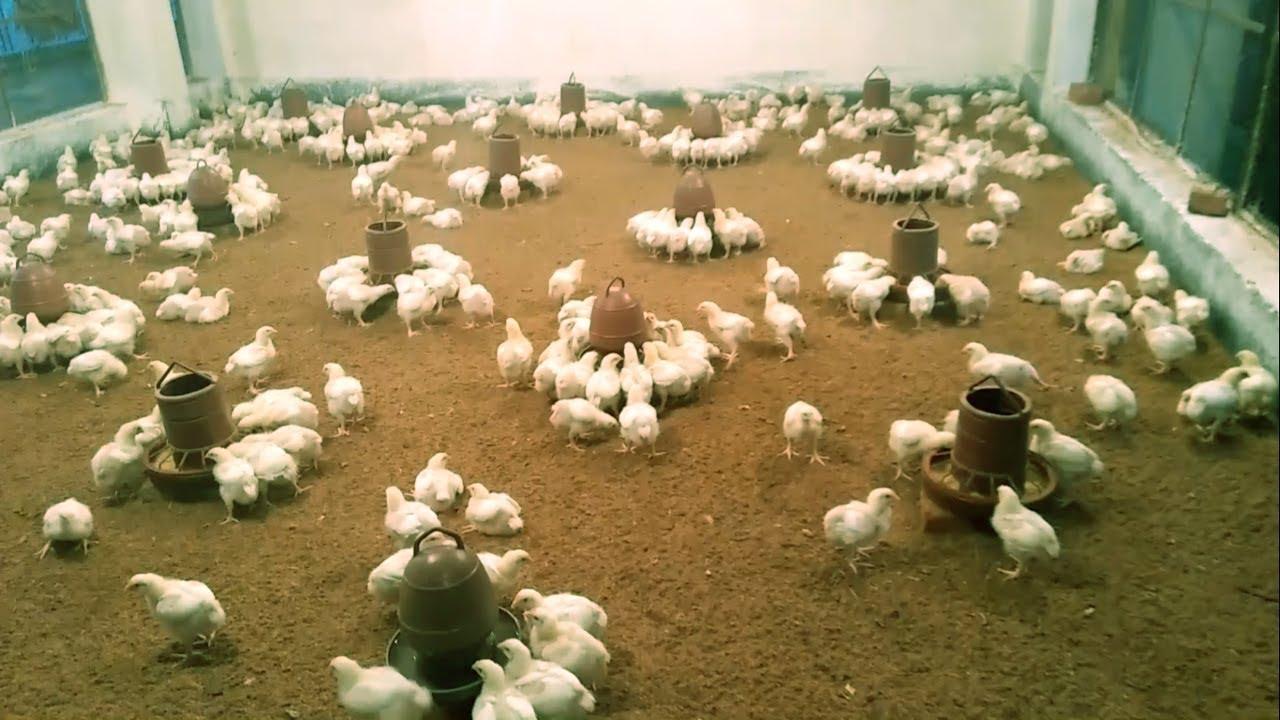
Chumba kikubwa kilichopakwa rangi nyeupe kina madirisha na vyombo vinavyotumika kuwalishia vifaranga vya kuku waliopo katika chumba hicho.